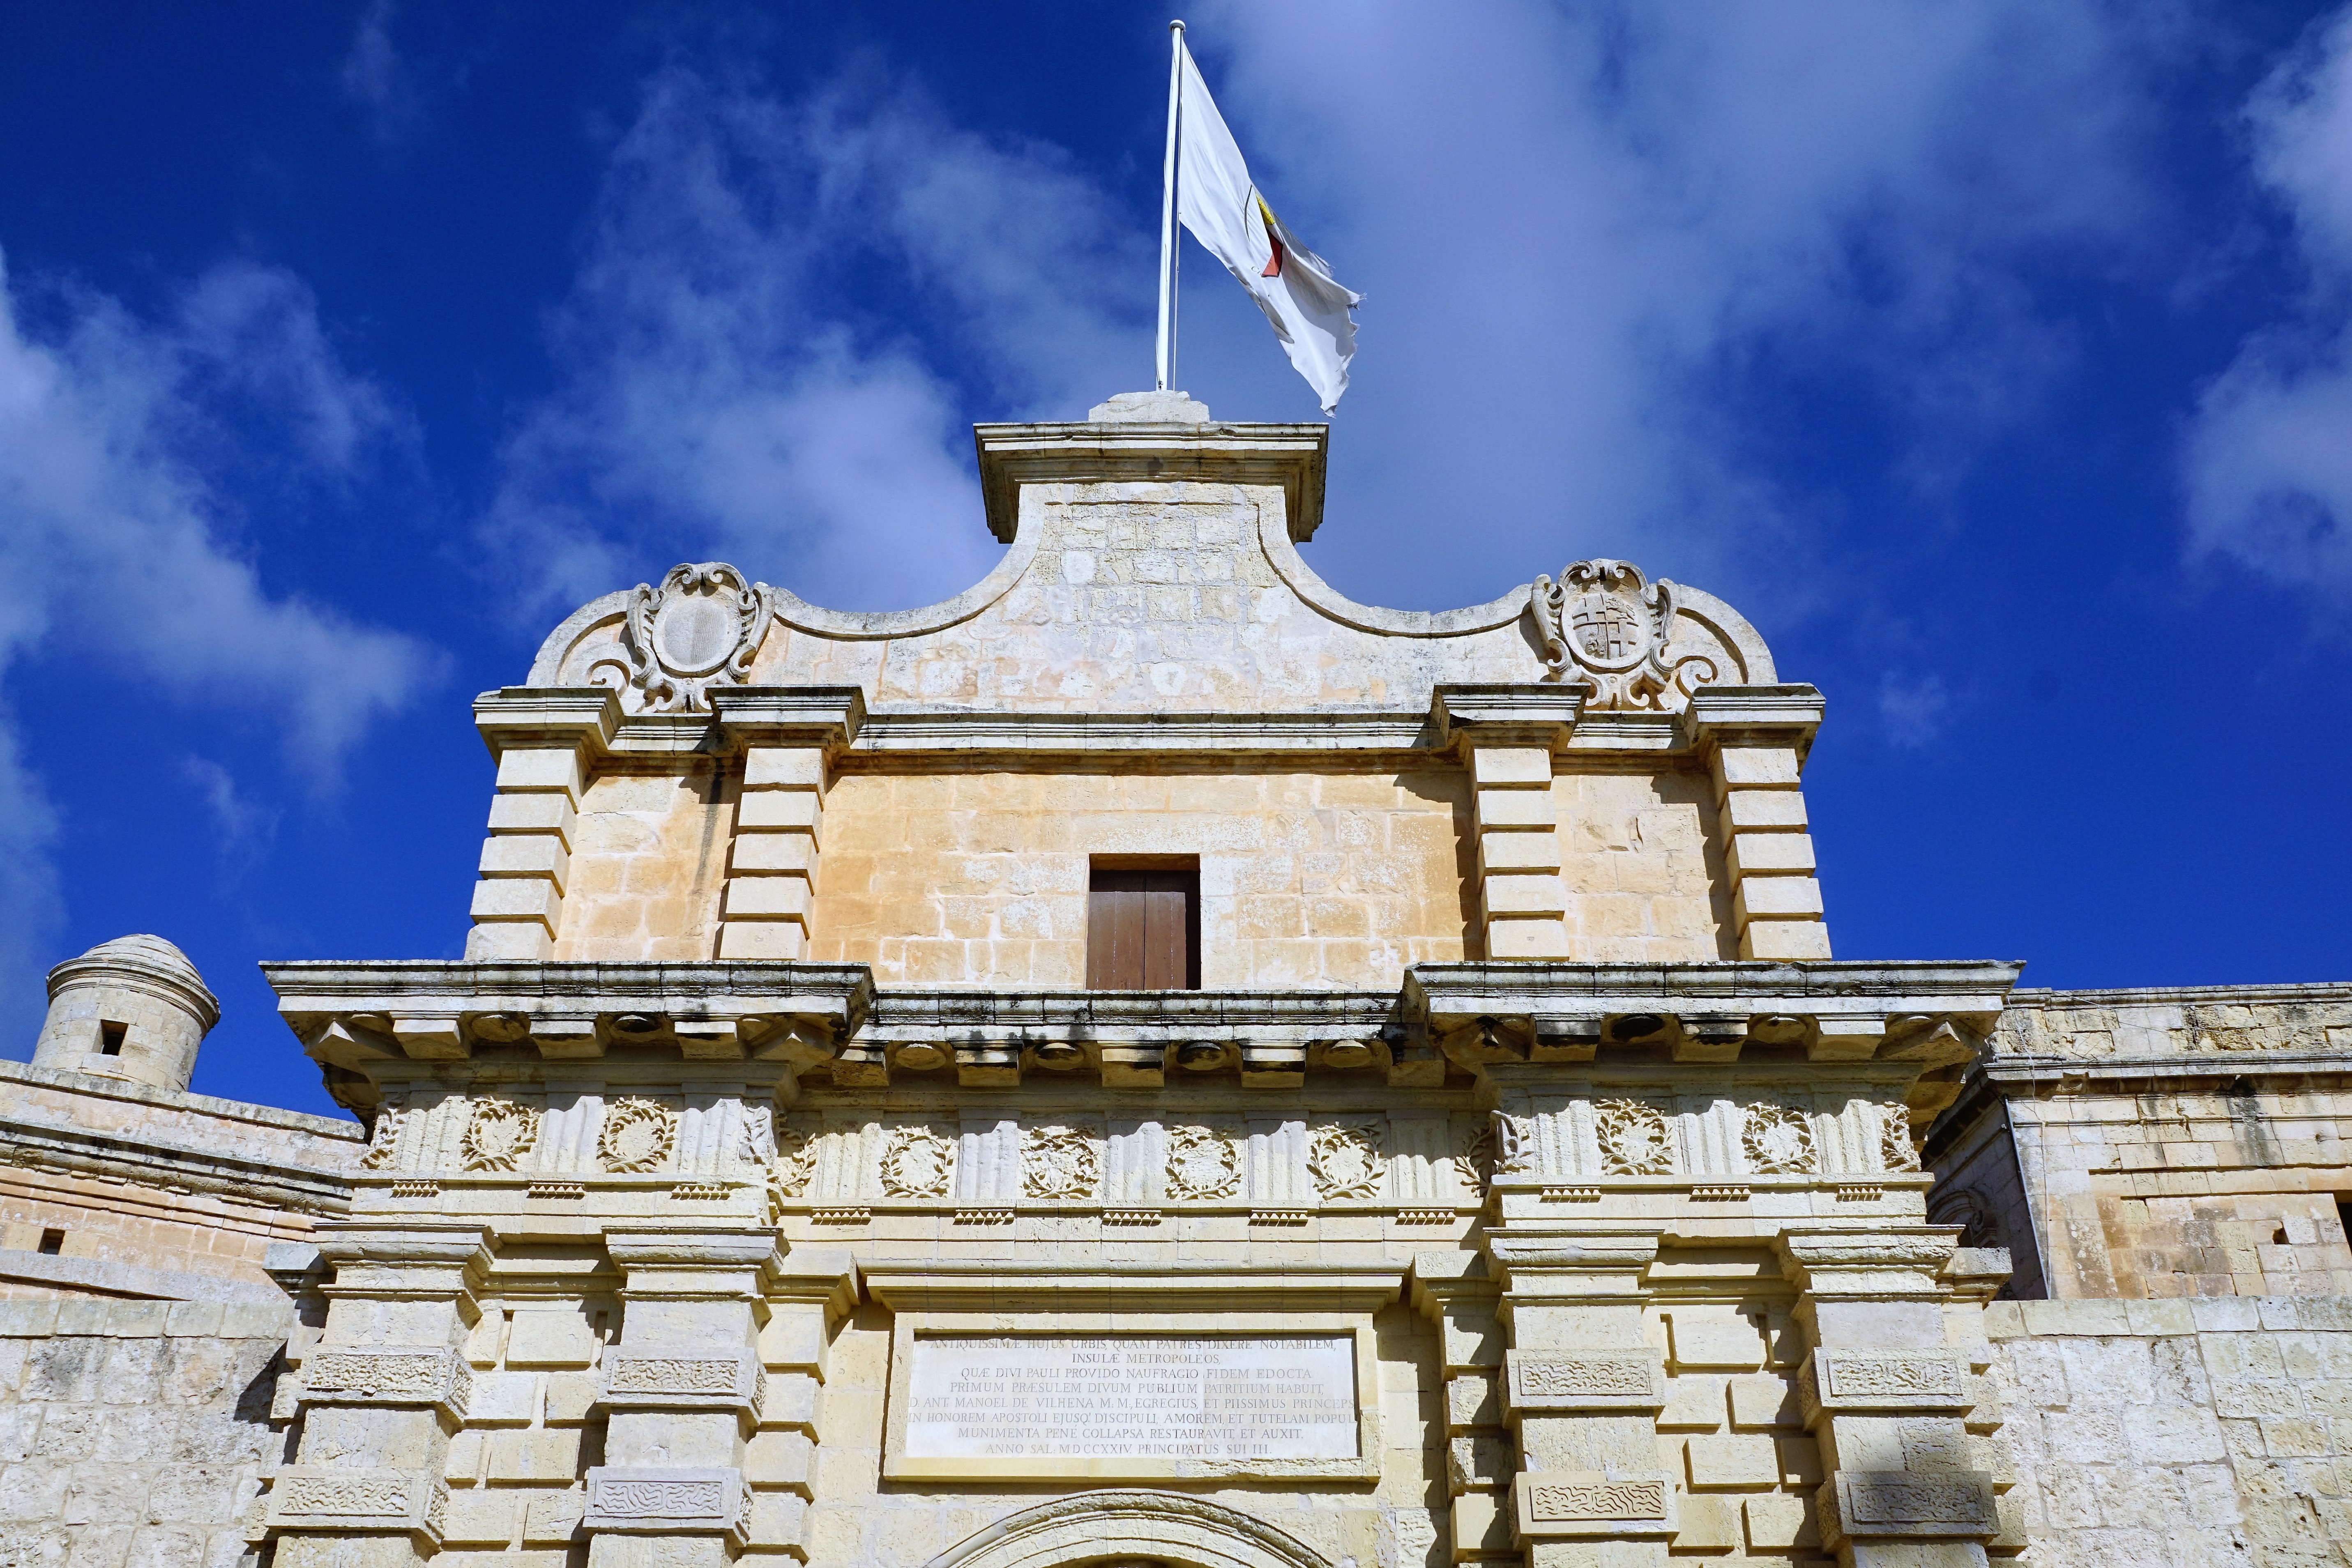
cloud, architecture, sky, mansion, roof, building, chateau, palace, city, film, flag, landmark, facade, blue, tourism, goal, medieval architecture, series, malta, estate, turret, relay, middle ages, archaeological site, game of thrones, historic site, ancient history, mdina